Siege of Carthage (Third Punic War)

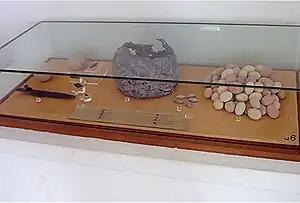
Arrowheads, remains of a dagger and stones for slingshots exhibited at the National Museum of Carthage

Scipio intended to stand in the 147 BC elections for the post of ; this was a natural progression for him and at age 36 or 37 he was too young to stand as consul, for which the minimum age requirement was 42. But the public demand to appoint him as consul, and so allow him to take charge of the African war, was so strong that the Senate put aside the age requirements for all posts for the year. There was considerable political manoeuvring behind the scenes, much of which is opaque in the sources, and it is not known to what extent, if any, Scipio helped orchestrate this outcome. In any event, he secured sole command in Africa, the usual right to conscript enough men to make up the numbers of the forces there, and the unusual entitlement to enroll volunteers.